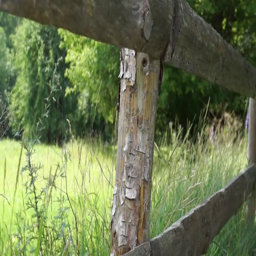
wooden fence and waving green grass in the countryside